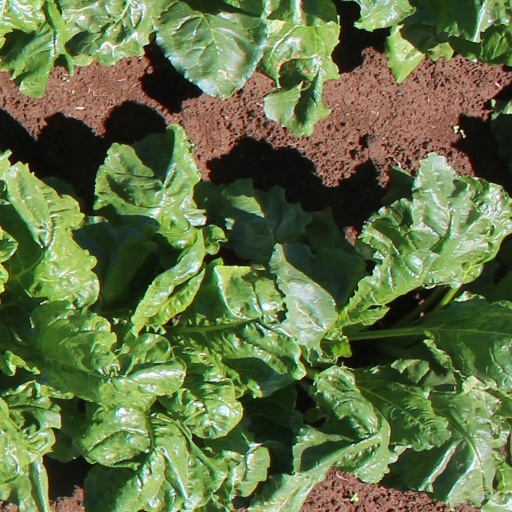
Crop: sugar beet